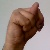
The image shows a hand gesture representing the letter 'N' in Indian Sign Language.